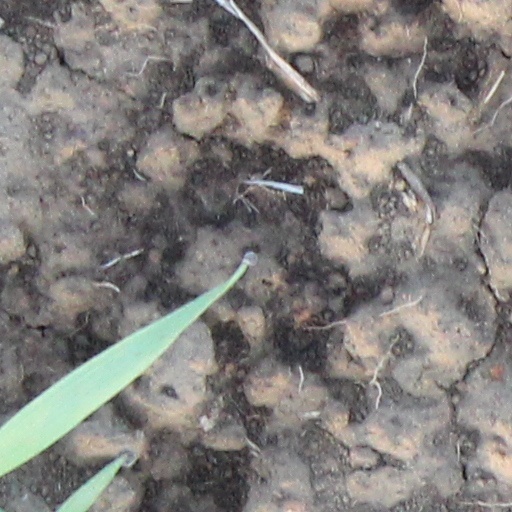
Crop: wheat